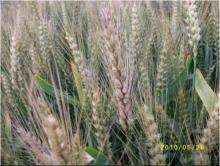
Plant: Wheat
Disease: wheat head scab